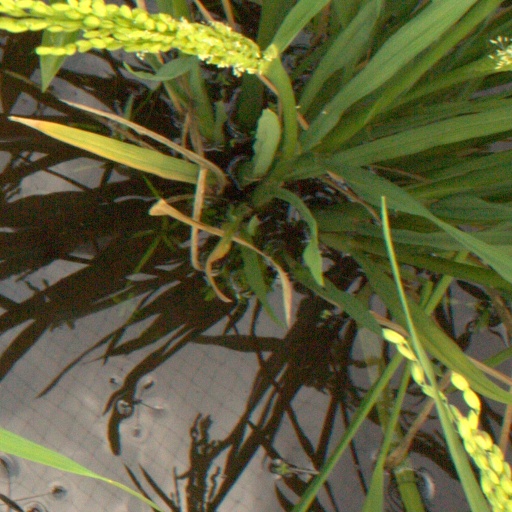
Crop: rice